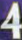
Number: 4